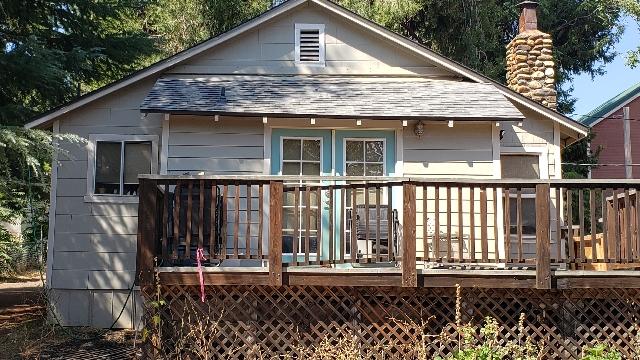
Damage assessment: no_damage